British Knights

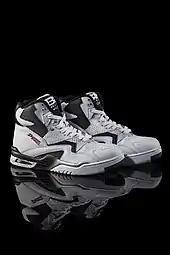
British Knights "Control Hi" in white black

British Knights introduced Dymacel, their first technology shoe, in 1991. The technology consisted of diamond-shaped green silicone cushioning embedded within a sole window, in order to effectively absorb shock by dispersing vertical impact energy into a horizontal plane while maximizing energy return. Dymacel maintains its memory after repeated compression.